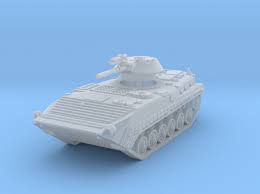
Label: BMP